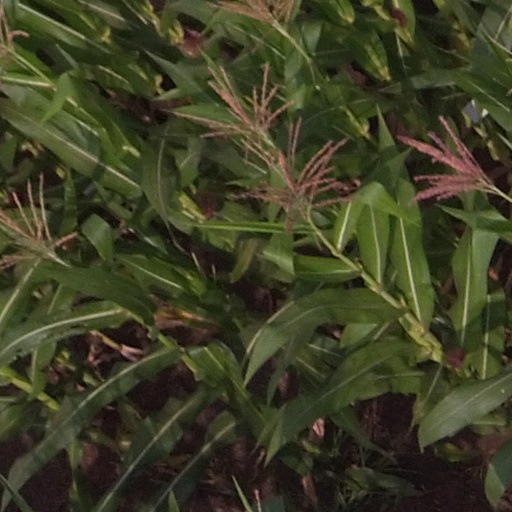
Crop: maize; corn